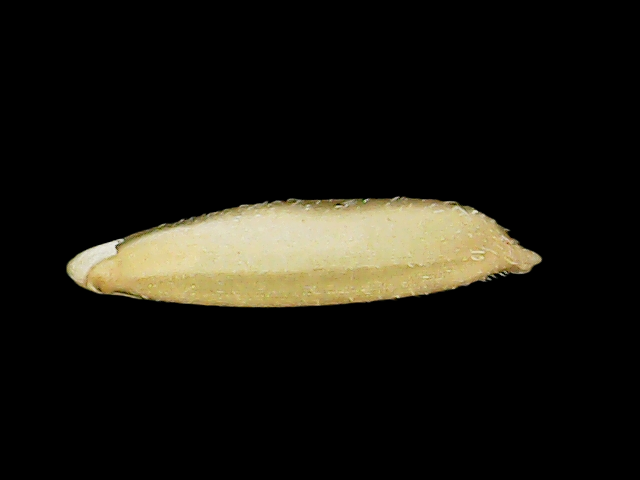
Rice variety: Binadhan11